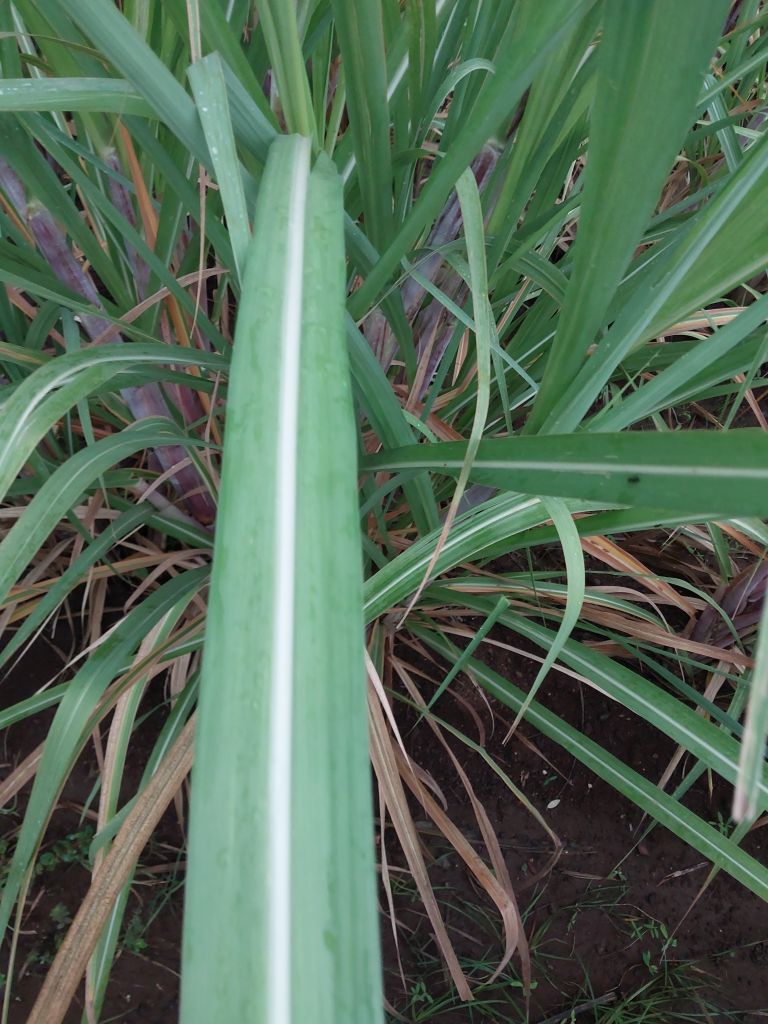
Label: Healthy